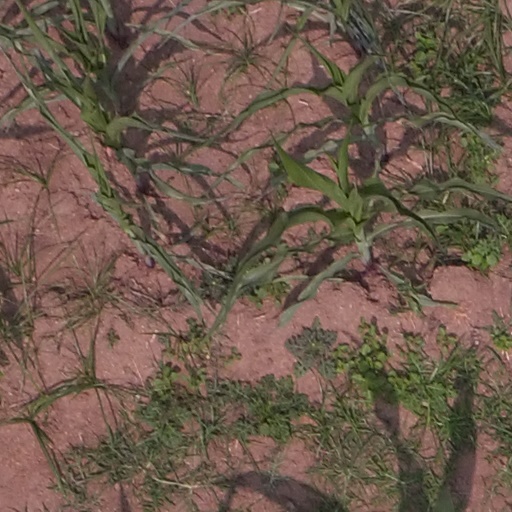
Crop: maize; corn